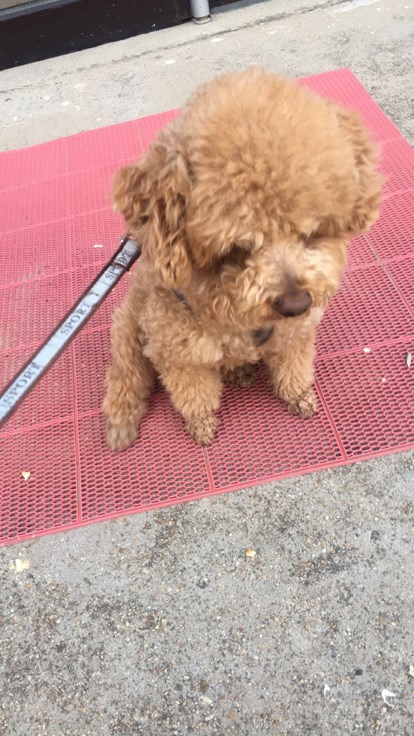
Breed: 7449-n000128-teddy